1996 Summer Olympics

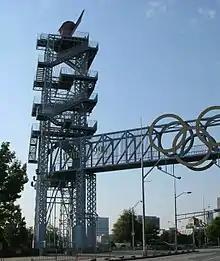
The 1996 Olympic cauldron, designed by Siah Armajani

There were a series of national firsts realized during the Games. Deon Hemmings became the first woman to win an Olympic gold medal for Jamaica and the English-speaking West Indies. Lee Lai Shan won a gold medal in sailing, the only Olympic medal that Hong Kong ever won as a British colony (1842–1997). This meant that for the only time, the colonial flag of Hong Kong was raised to the accompaniment of the British national anthem "God Save the Queen", as Hong Kong's sovereignty was later transferred to China in 1997. The U.S. women's soccer team won the gold medal in the first-ever women's football event. For the first time, Olympic medals were won by athletes from Armenia, Azerbaijan, Belarus, Burundi, Czech Republic, Ecuador, Georgia, Hong Kong, Kazakhstan, Moldova, Mozambique, Slovakia, Tonga, Ukraine, and Uzbekistan. Another first in Atlanta was that this was the first Summer Olympics ever that not a single nation swept all three medals in a single event.